Operation Eastern Exit

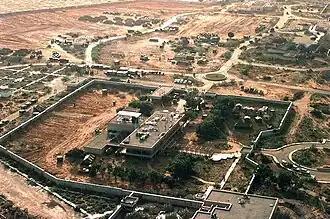
Embassy compound viewed in 1992, after it was re-occupied to serve as headquarters for Operation Restore Hope. The walled chancery (foreground) is most prominent, but it was further located within the walled embassy compound (note wall in upper left, top). The administrative office building (top right) and Marine House (top, right of center) are visible. The helicopter landing zone was between the chancery and Marine House, above the roundabout.

On the evening of 4 January, the final execute order was issued for a 02:45 launch of two CH-53E Super Stallions to arrive at the embassy at dawn. The 60 soldiers selected for the security detail were issued weapons and ammunition. Two Marine Corps KC-130 refueling tankers were mobilized closer to the operation, from Bahrain to Oman, to refuel the helicopters en route to Mogadishu and the two helicopters transferred from "Trenton" to "Guam".